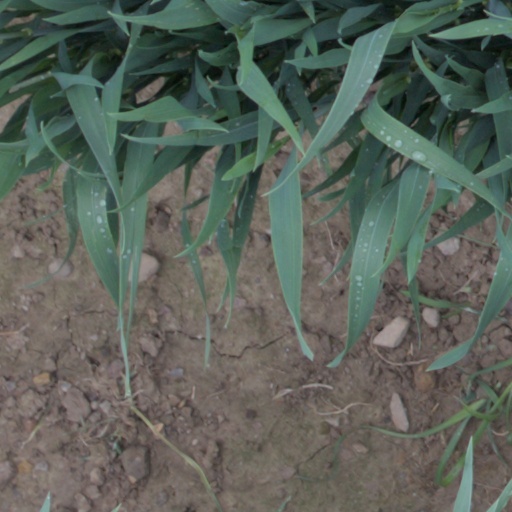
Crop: wheat